Ralph Bottriell

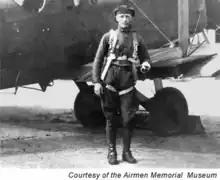
Sergeant Ralph W Bottriell was an Experimental Parachute Tester for the United States Army.

Ralph W. Bottriell (1885 – December 26, 1943) was the first American military member to jump from an aircraft using a manually operated backpack parachute. Bottriell was considered "the dean of parachute jumpers" and made over 500 jumps.